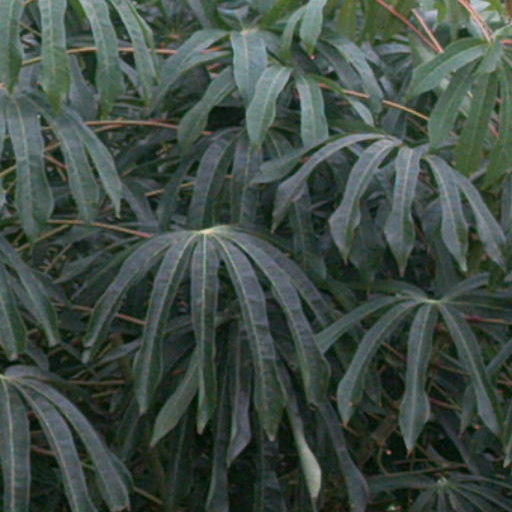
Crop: cassava